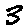
Label: 3